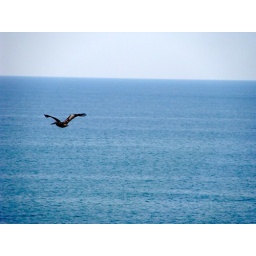
flying bird over the sea